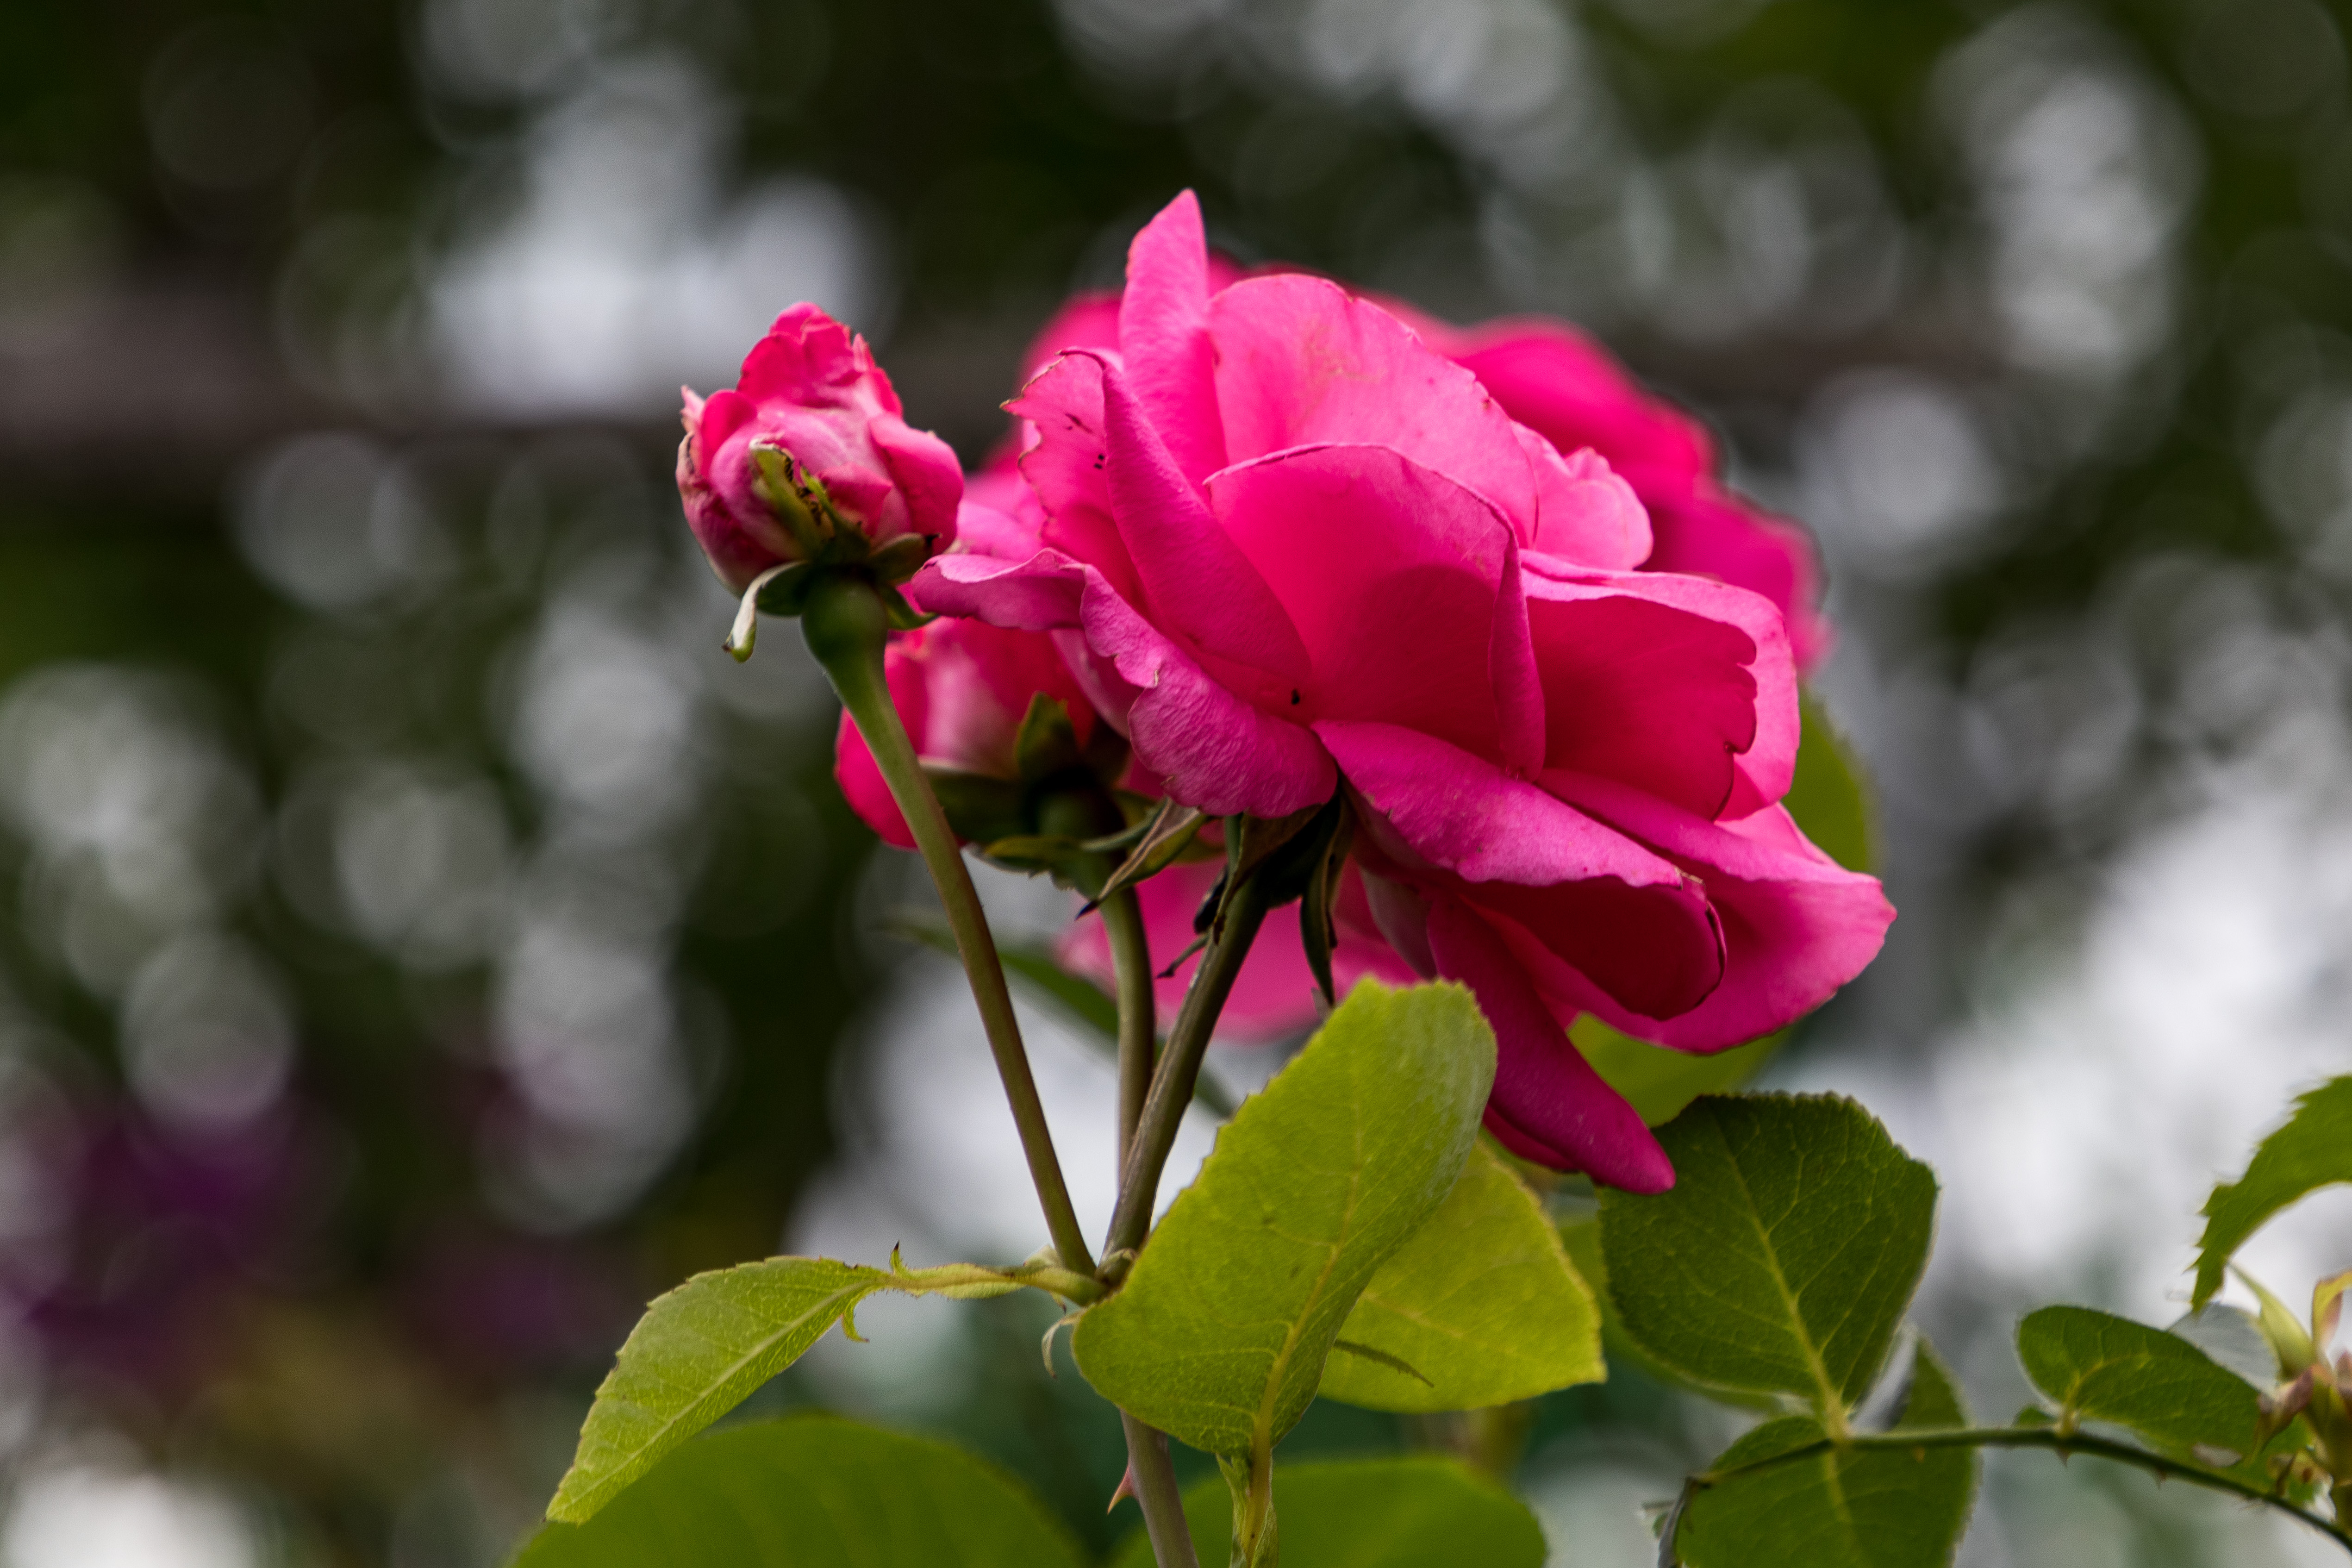
flowers, petals, nature, colorful, flower, flower garden, smell, living, happiness, summer, bloom, plants, garden, village, rural area, petal, pink, magenta, garden roses, rose family, flowering plant, shrub, botany, rose order, rose, spring, Hybrid tea rose, plant stem, annual plant, Pedicel, prickly rose, herbaceous plant, floribunda, carolina rose, wildflower, perennial plant, rosa centifolia, Virginia Rose, begonia, bud, evergreen rose, camellia